Picnic table

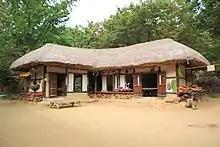
A historic Korean home with a "pyeongsang" in front.

Picnic tables are not the only specialized tables used for outdoor dining. For example, in Korea, where it is traditional to sit on the floor to dine, outdoor meals are often held on low wooden platforms known as "pyeongsang", and diners sit directly on the platform rather than next to it. Sometimes referred to as "portable wooden decks", "pyeongsang" have a picnic-table-like ability to foster communal interaction when used as street furniture. In addition, in both Korea and Japan, picnic mats or sheets are sometimes used to create a comfortable, portable dining space.